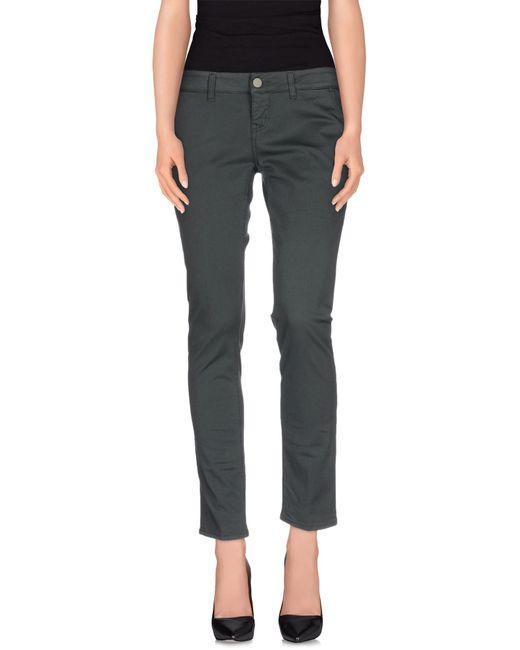
Schlichte dunkelgraue Jeans für Büro und Freizeit